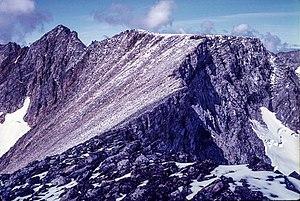
Le mont D'Iberville, connu sous le nom de Mount Caubvick à Terre-Neuve-et-Labrador, est situé dans la chaîne des monts Torngat au Canada, à la frontière entre le Québec et le Labrador. Il est le plus haut sommet du Québec et de Terre-Neuve-et-Labrador (1,652 m).
Le mont D'Iberville, connu sous le nom de Mount Caubvick à Terre-Neuve, est le point culminant du Québec et de Terre-Neuve-et-Labrador. Il est situé dans la chaîne des monts Torngat. Il est nommé en l'honneur de Pierre LeMoyne d'Iberville. La montagne est située à la frontière des parcs nationaux des Monts-Torngat et Kuururjuaq.
Le relief québécois est caractérisé par la présence de chaînes de montagne anciennes particulièrement érodées. Les Laurentides et les Appalaches en sont les deux principales.
Le Nord-du-Québec est la plus grande région administrative du Québec. À elle seule, la région représente 55 % de la superficie totale du Québec, avec ses 839 000 km², dont 121 000 km² de lacs et de rivières. La région est représentée à l'Assemblée nationale dans la circonscription d'Ungava.